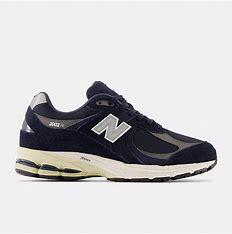
Brand: New
Model: Balance 2002R